Copenhagen Fire of 1728

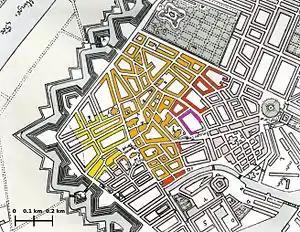
Section of Joachim Hassing's map color-coded to illustrate the approximate progress of the fire, showing the origin of the fire (bright yellow) and the area affected by midnight on Wednesday (dark yellow), by midnight on Thursday (orange), by midnight on Friday (red) and by Saturday (purple).

The exact time that the fire started is unknown. Various sources mention times between 6:00 and 8:00 p.m., and 7:30 p.m. is the best estimate. However, the exact location of the origin of the fire is known. Almost directly across the street from Vesterport (the West Gate) was Lille Sankt Clemens Stræde. On the corner facing Vestervold, there was a small house on lot "Vester Kvarter 146" (according to the cadastre of 1699) owned by Signe, widow of Boye Hansen. The lot is almost identical to the one on the corner of present-day Frederiksberggade (the western end of Strøget) and The City Hall Square. Among the widow's tenants were restaurant manager Peder Rasmussen and his wife, Anne Iversdatter. It was on the second floor of the restaurateur's apartment that the fire started. At the inquiries held after the fire was over, both he and his wife stated that their seven-year-old son had started the fire by accidentally upsetting a candle, but it is more likely that it was the result of carelessness on behalf of the parents while casting candles and that they blamed the child to avoid punishment.